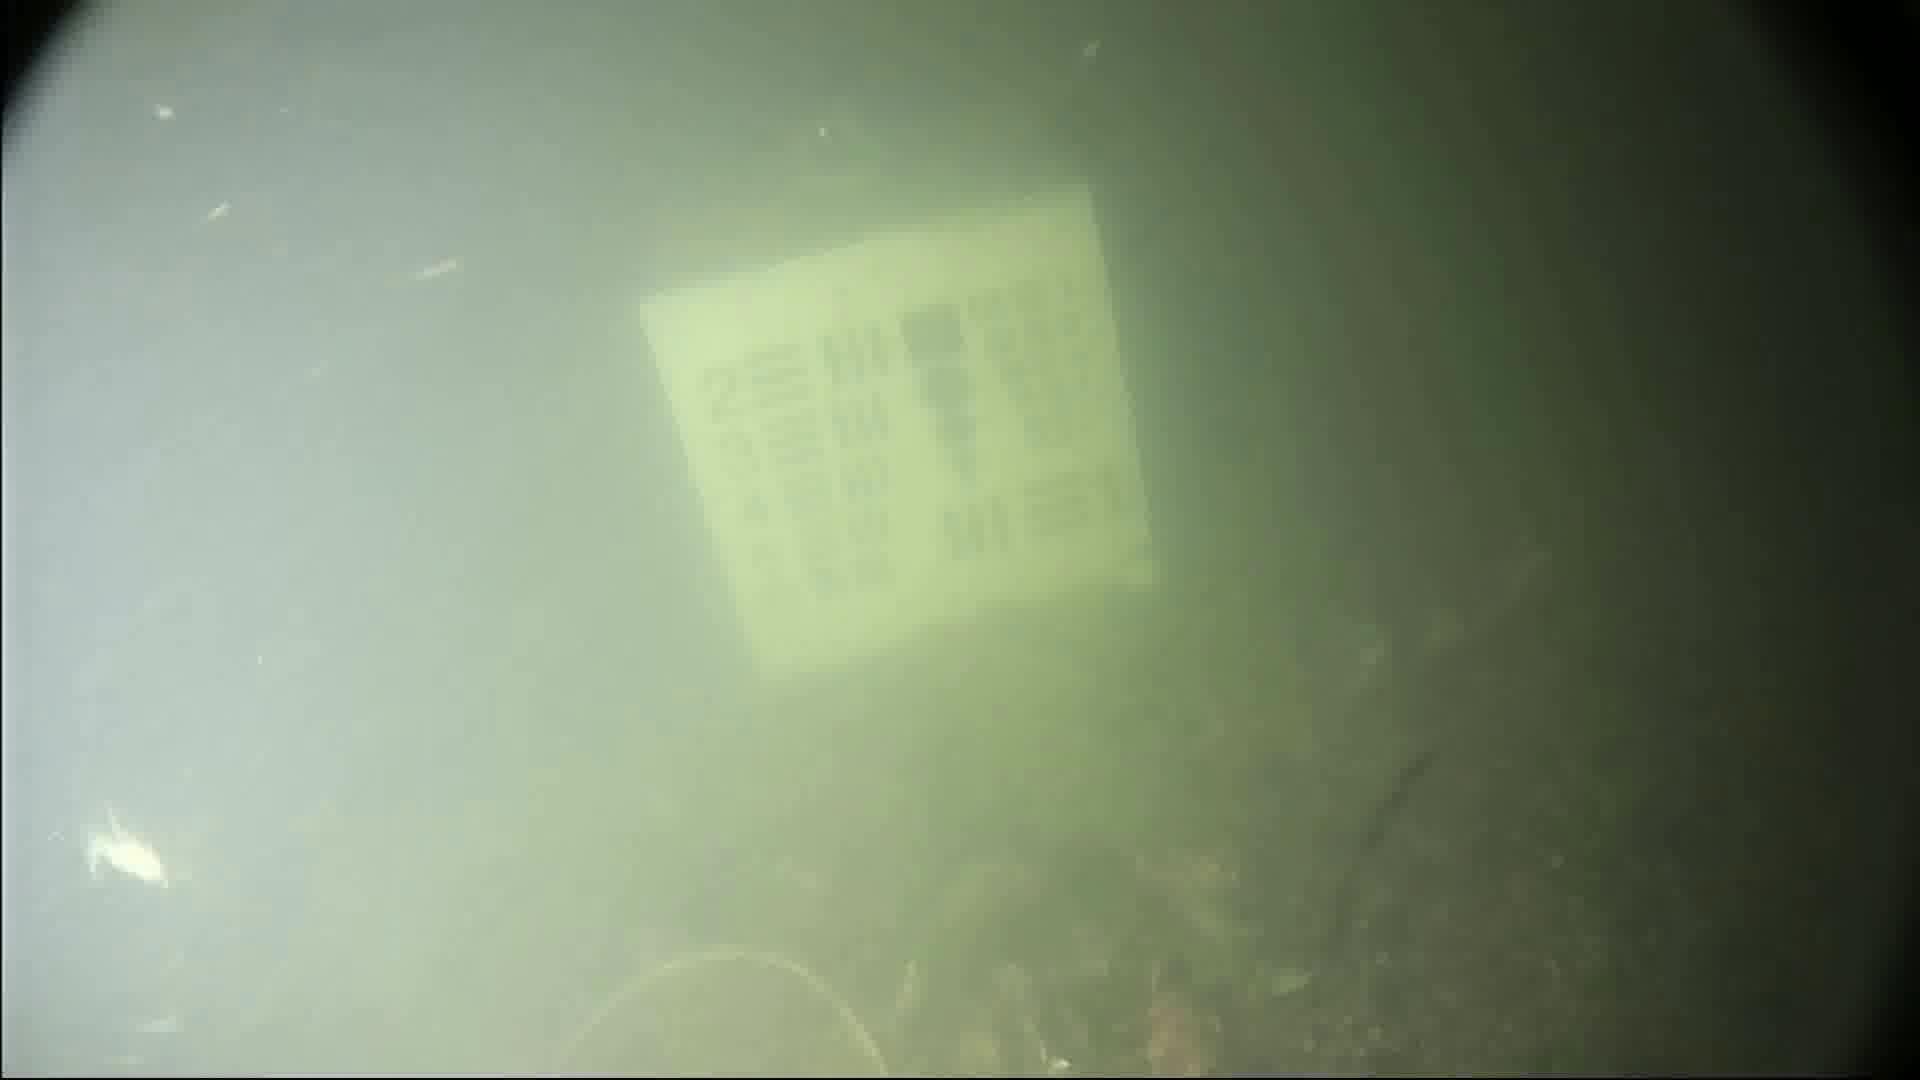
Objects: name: crab